Kalkrieser Berg

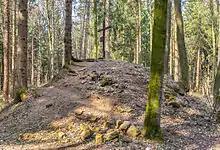
Summit cross on the Kalkrieser Berg

The Kalkrieser Berg (also called the "Schmittenhöhe") is a hill, 157 m high, between the villages of Venne and Engter in the district of Osnabrück. The Kalkrieser Berg is a northern bulge of the Wiehen Hills. To the north is the great bog of Großes Moor at a height of about , the Mittelland Canal, built in the 20th century, and the Bramsche parish of "Kalkriese".